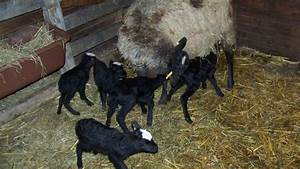
Label: pecora